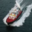
Label: ship